John Brademas

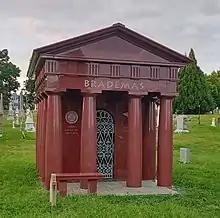
John Brademas Mausoleum at Congressional Cemetery

Brademas served on a number of boards and national commissions on subjects ranging from the arts to higher education, foreign policy, jobs and small business, historic documents and records, and science, technology and government.